Air Afrique destinations

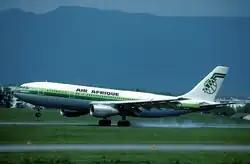
An Air Afrique Airbus A300B4-200 lands at Geneva Airport in 1982

Air Afrique came into being in as a joint venture between Air France, Union Aéromaritime de Transport (UAT), and eleven former French-speaking colonies in Western and Central Africa, namely Cameroon, Central African Republic, Chad, Republic of the Congo, Dahomey, Gabon, Ivory Coast, Mauritania, Niger, Senegal, and Upper Volta. Initially, the company inaugurated its services flying routes within those countries, and linking them as well. On 5 January 1962, the carrier inaugurated its first intercontinental flights with Boeing 707s leased from Air France serving the Paris–Dakar–Abidjan and Paris–Douala–Brazzaville routes.